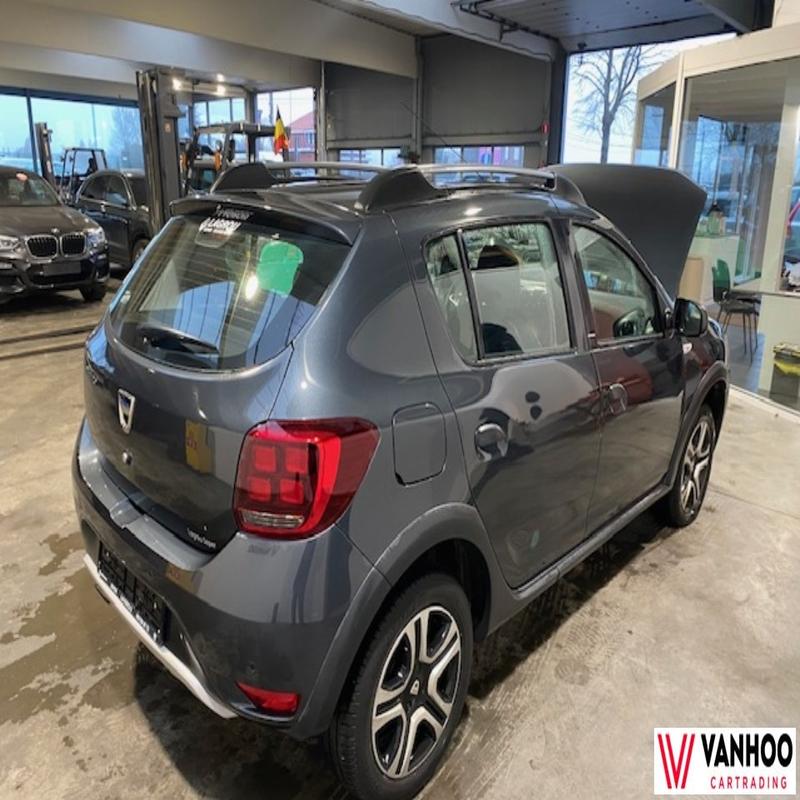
Aucun dommage détecté.
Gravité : aucun